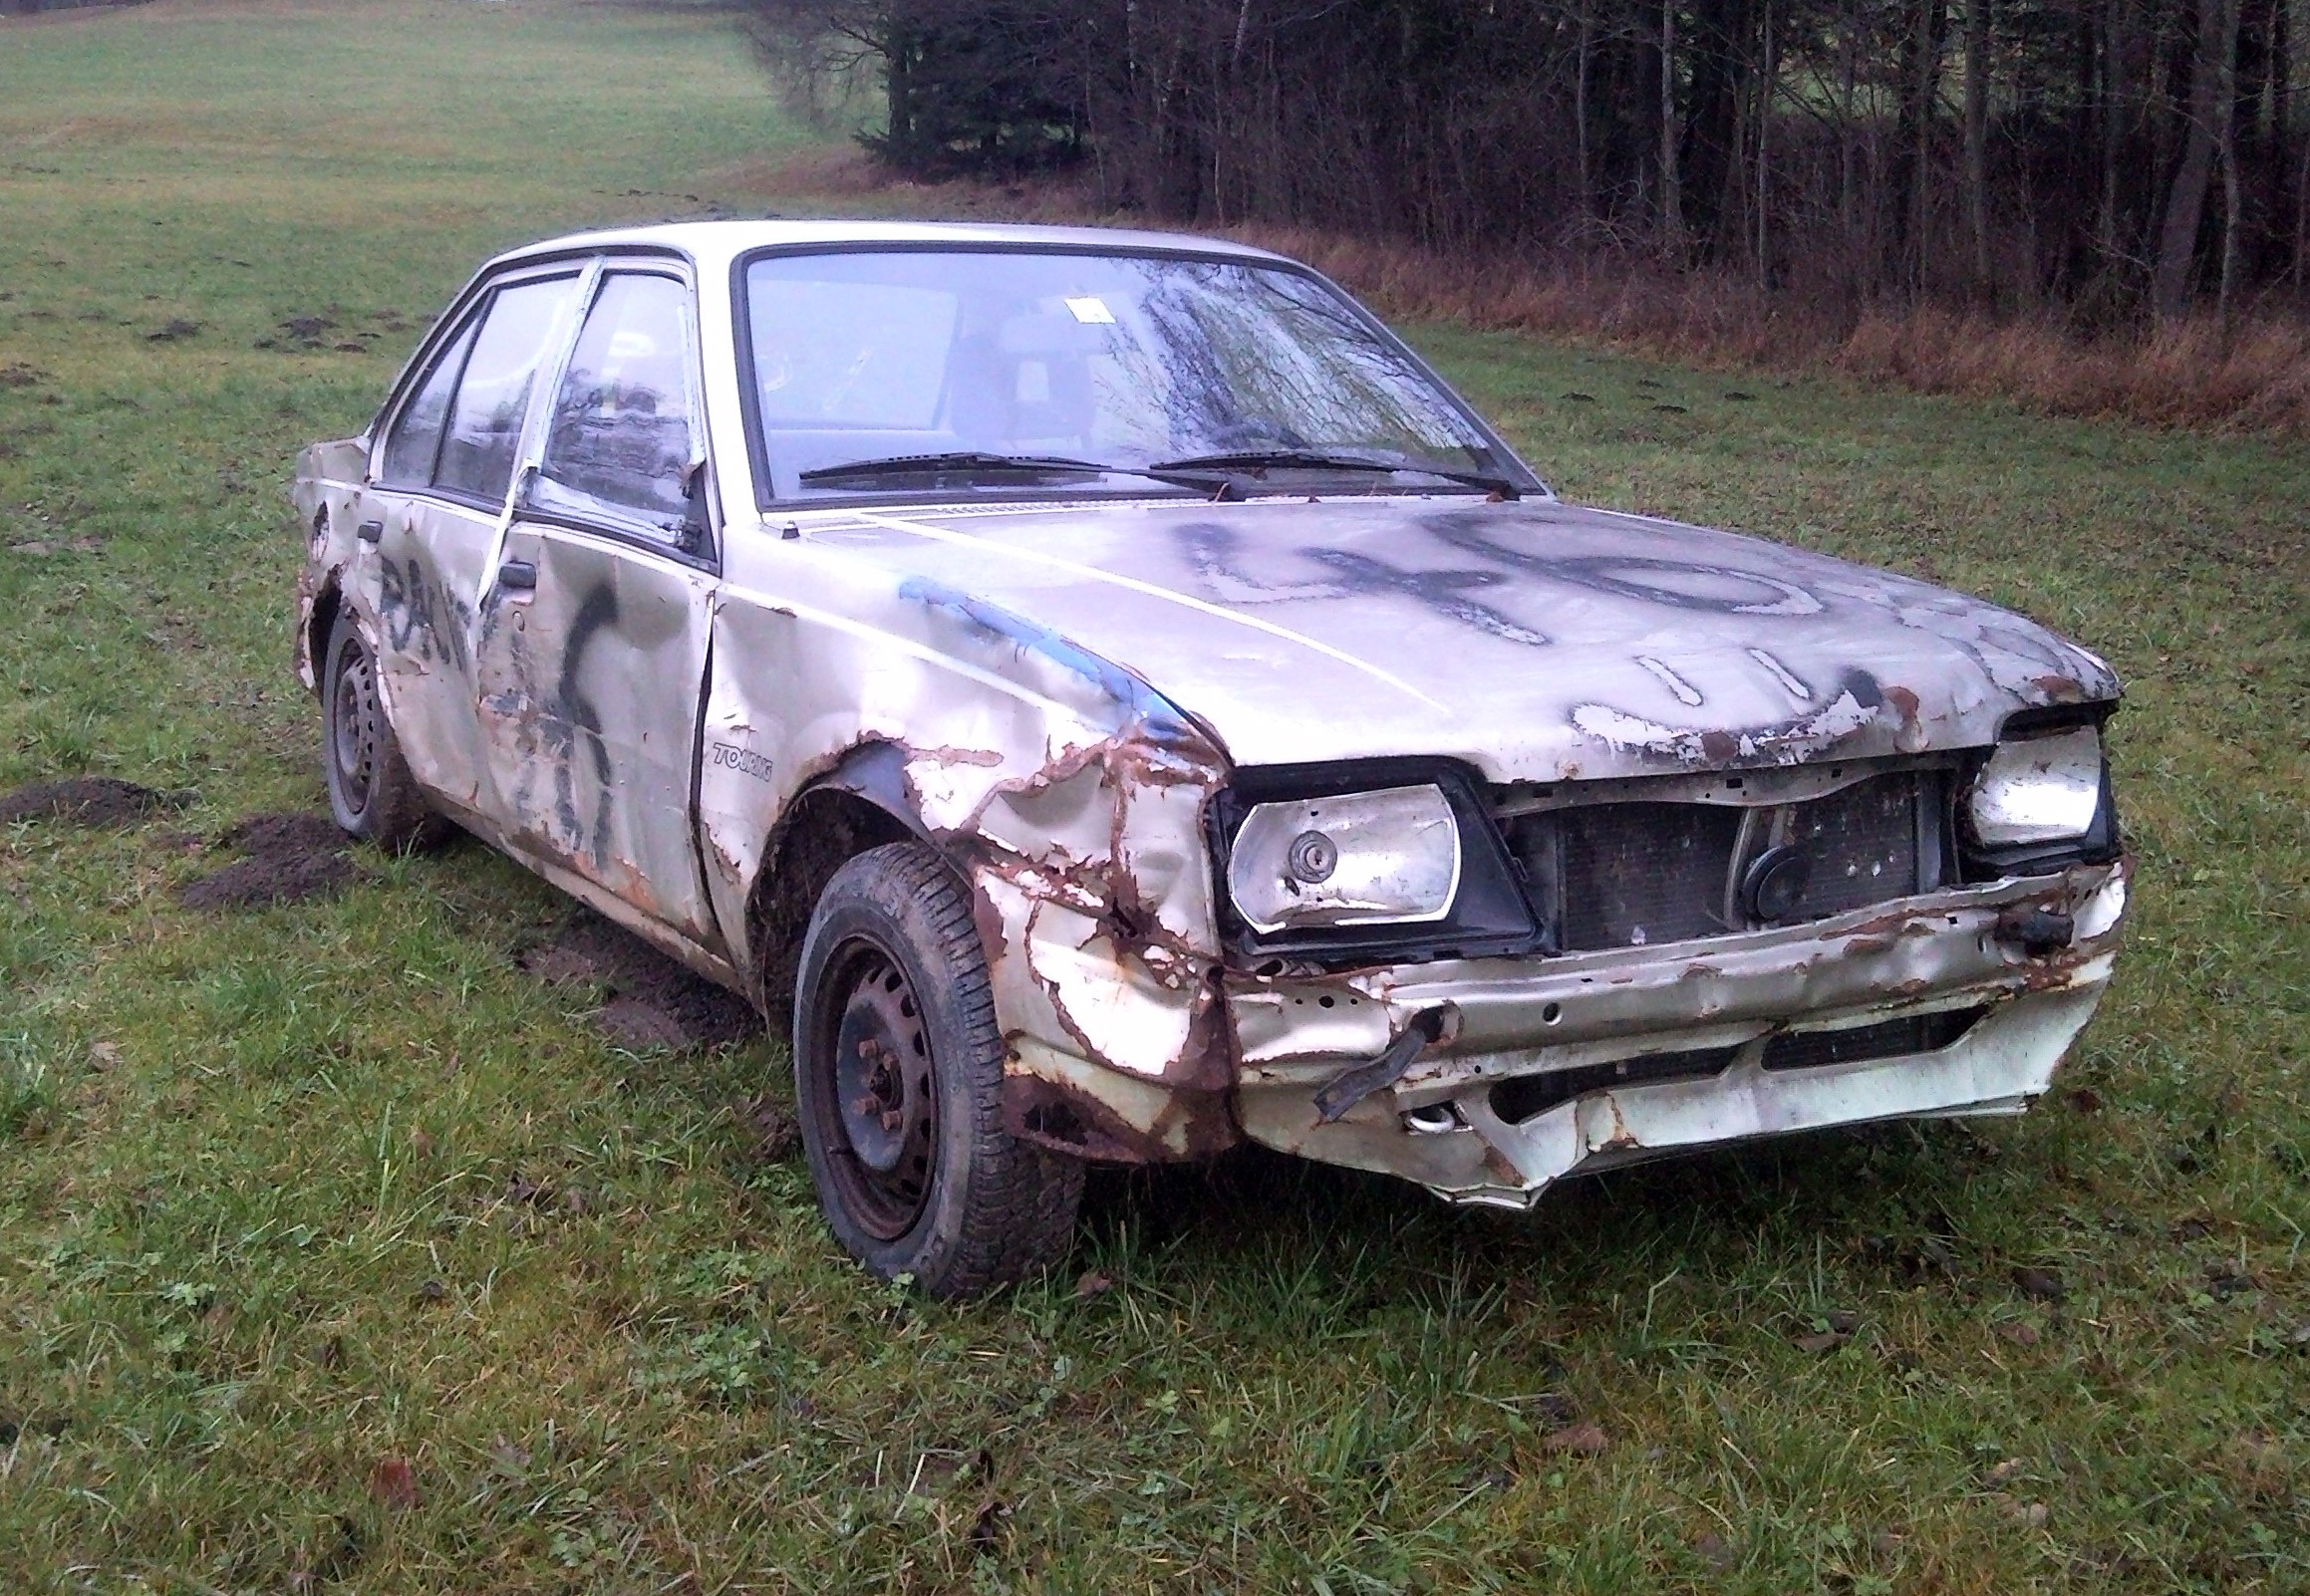
car, old, vehicle, auto, sports car, sedan, pkw, opel, scrap, off road, passengers cars, all terrain vehicle, scrap car, land vehicle, automobile make, automotive exterior, compact car, family car, executive car, subcompact car